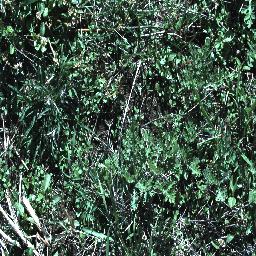
Label: parthenium